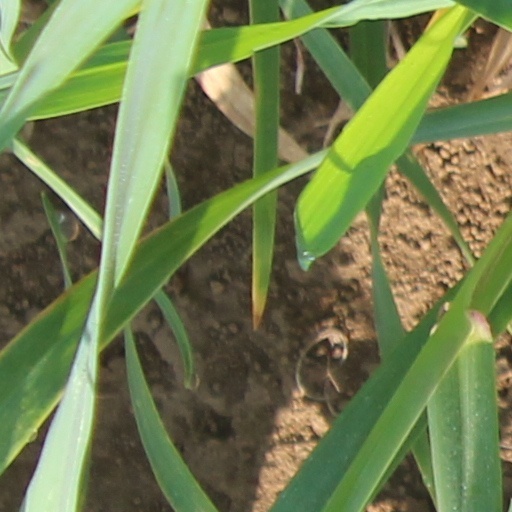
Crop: wheat